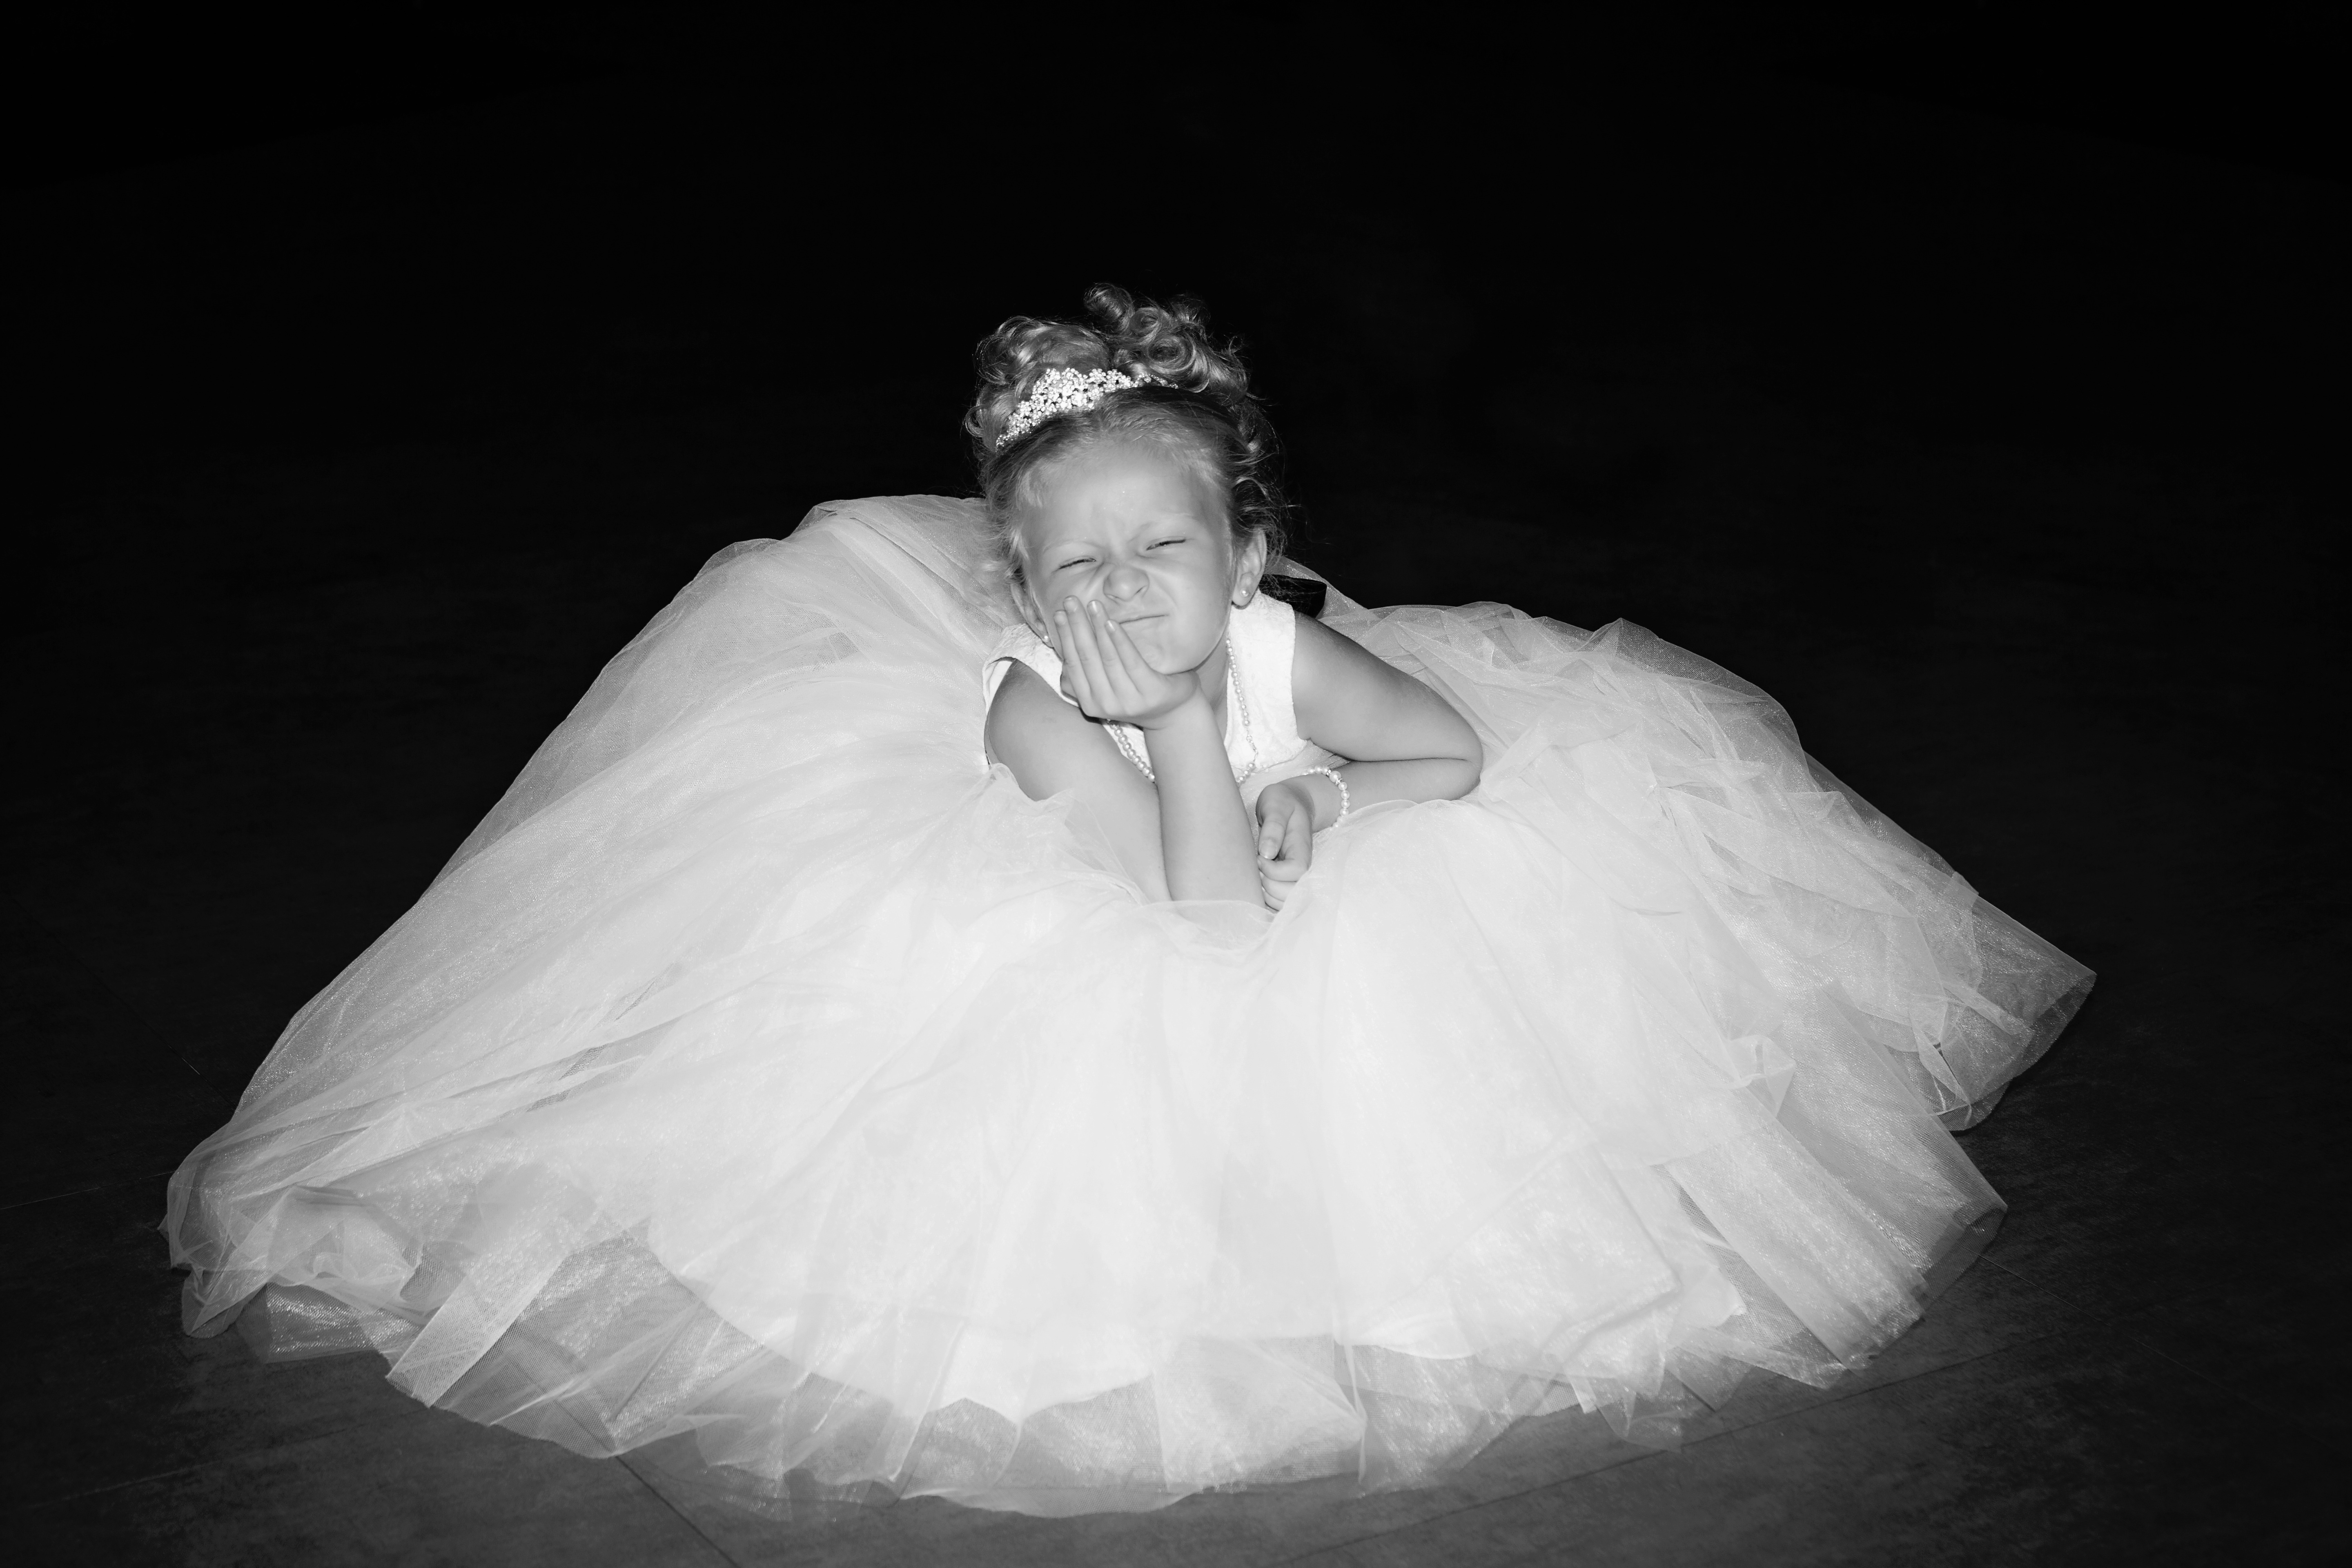
person, black and white, woman, white, photography, cute, portrait, model, young, child, fashion, clothing, black, monochrome, wedding, wedding dress, bride, dress, photograph, beauty, gown, veil, photo shoot, flower girl, monochrome photography, bridal clothing